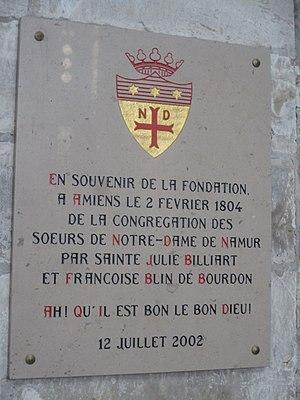
Plaque en l'honneur de la fondation des Sœurs de Notre-Dame de Namur par sainte Julie Billiart.
Les sœurs de Notre-Dame de Namur forment une congrégation religieuse féminine enseignante de droit pontifical.